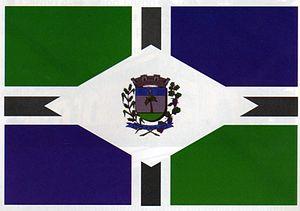
Jarinu est une municipalité brésilienne de l'État de São Paulo et la Microrégion de Bragança Paulista.